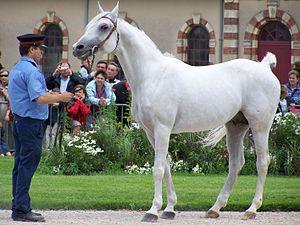
La journée du cheval est une initiative visant à célébrer le cheval et l'équitation en France. Elle existe depuis 1989. La 26ᵉ édition a été fêtée en 2015, avec 1682 animations dans toute la France.
Les Haras nationaux sont, de 1665 à 2010, l'administration des haras publics français, dédiée à l'élevage des chevaux. Constituant l'une des plus anciennes administrations françaises, leurs origines remontent aux Haras royaux, créés sous Colbert. Brièvement supprimés durant la Révolution, ils sont restaurés sous le nom de Haras impériaux par Napoléon Iᵉʳ, puis réformés en 1874, devenant les Haras nationaux, organisation qui perdure plus d'un siècle. En 1999, les HN acquièrent le statut d'établissement public à caractère administratif. Un regroupement est opéré en 2010 avec l'École nationale d'équitation, pour former l'Institut français du cheval et de l'équitation.